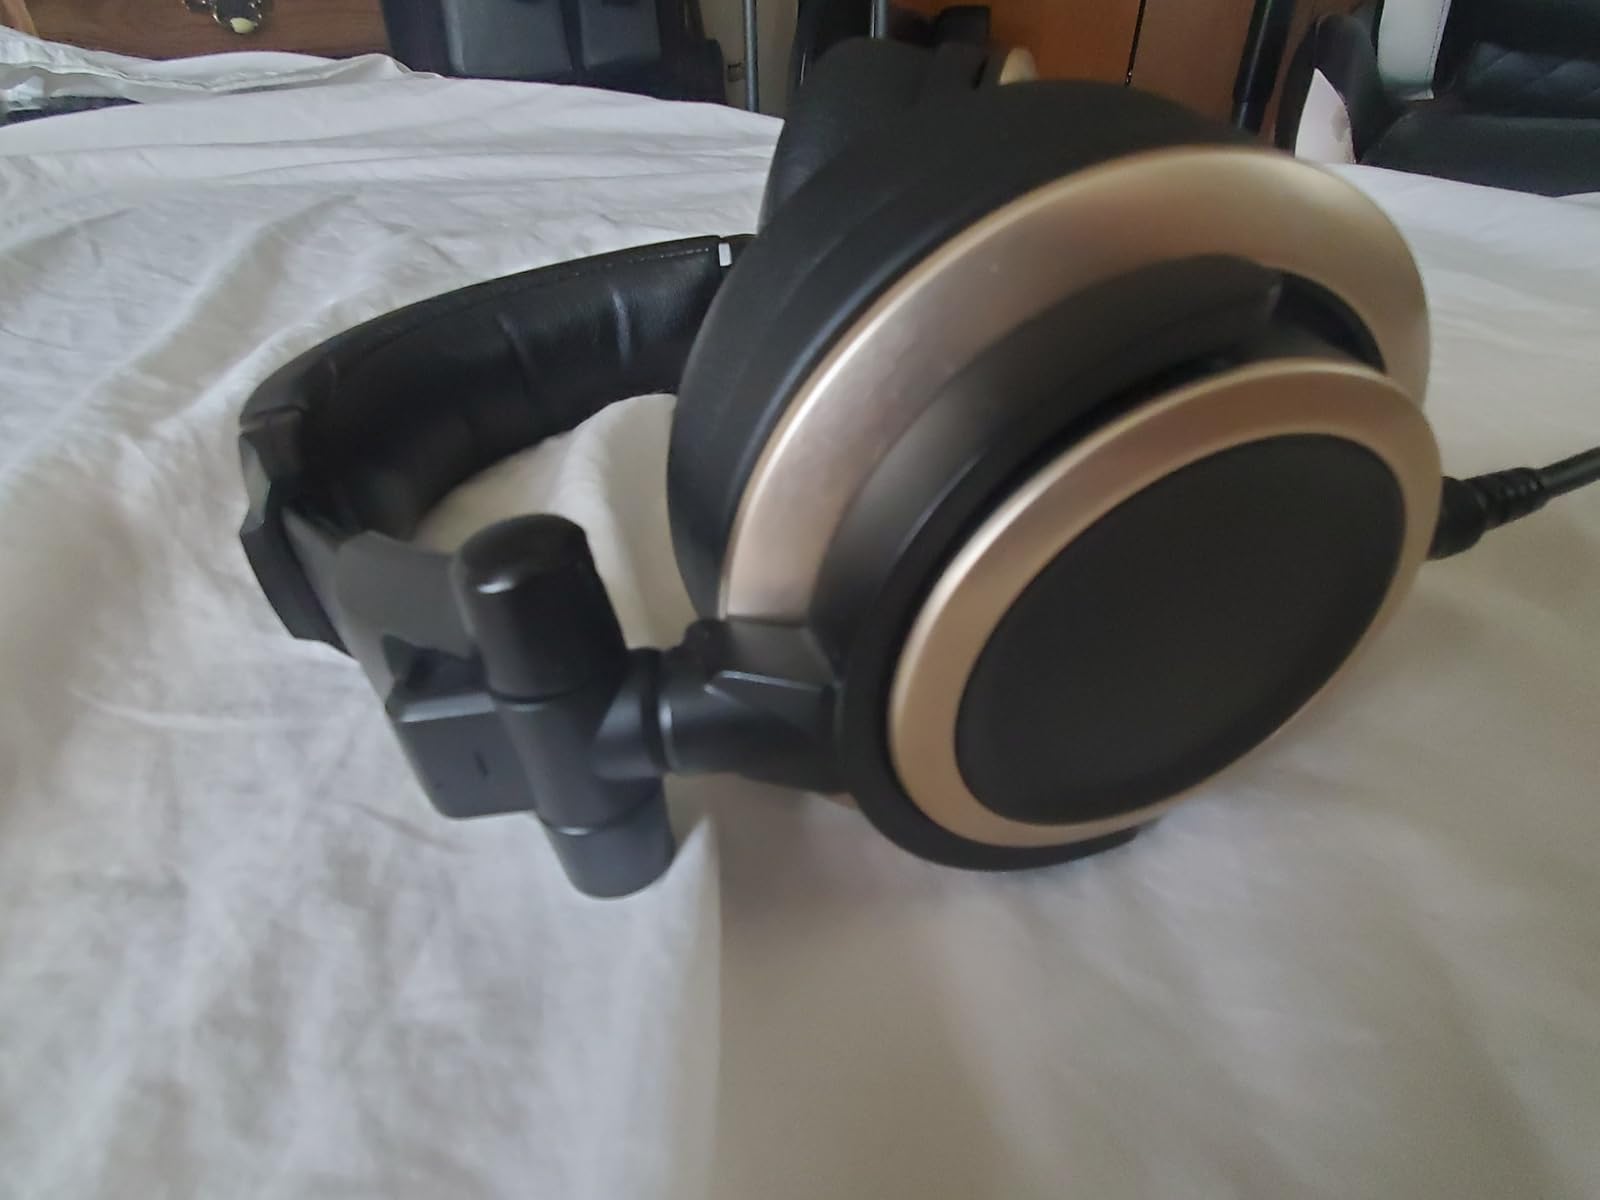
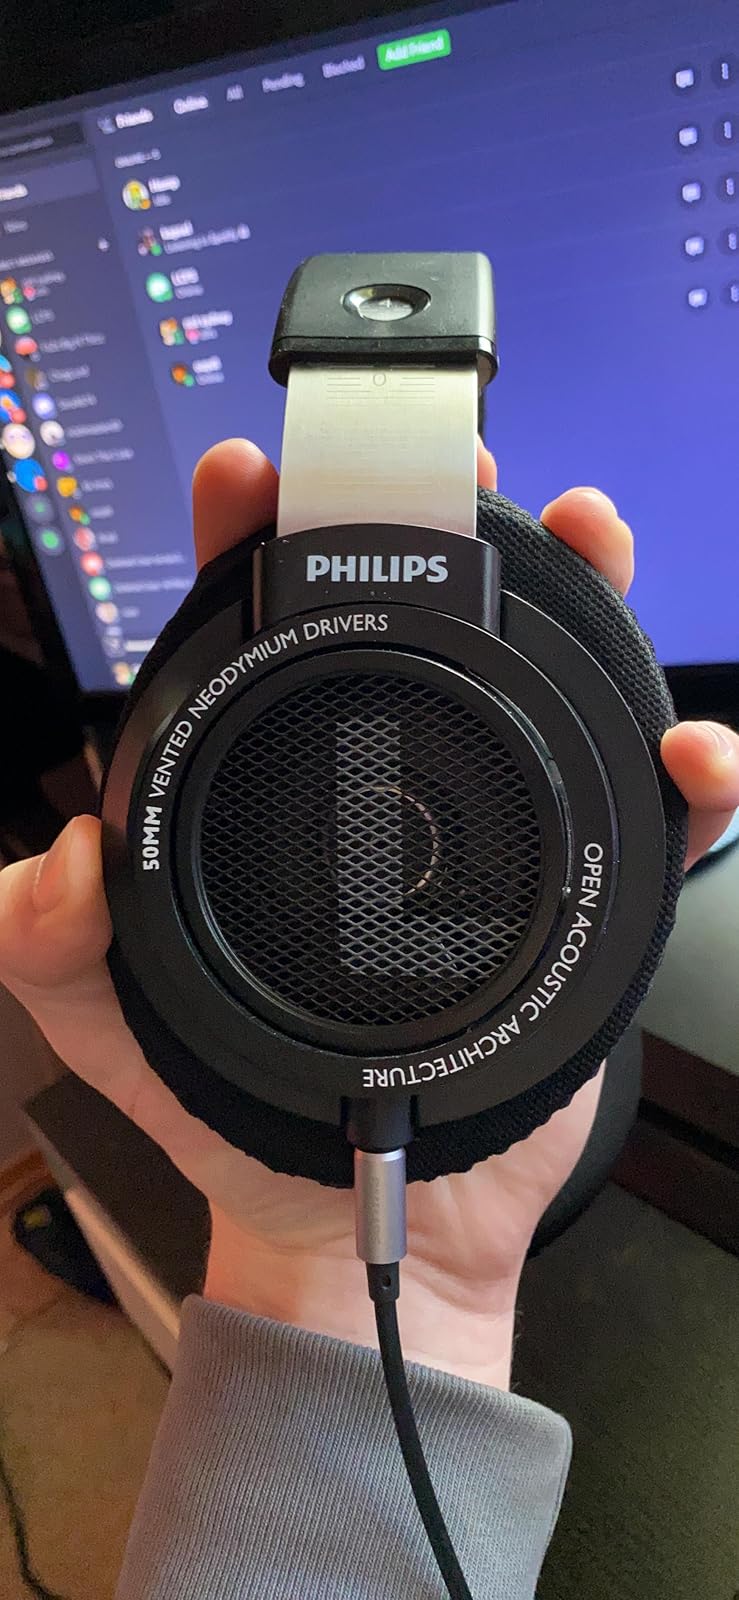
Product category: headphones
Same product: no